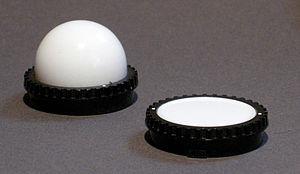
Un posemètre est un appareil utilisé en photographie pour mesurer la luminosité d'une scène et ainsi déterminer l'exposition optimum d'une prise de vue.